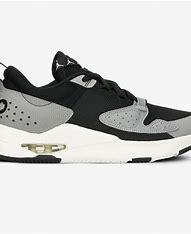
Brand: Jordan
Model: Air Cadence